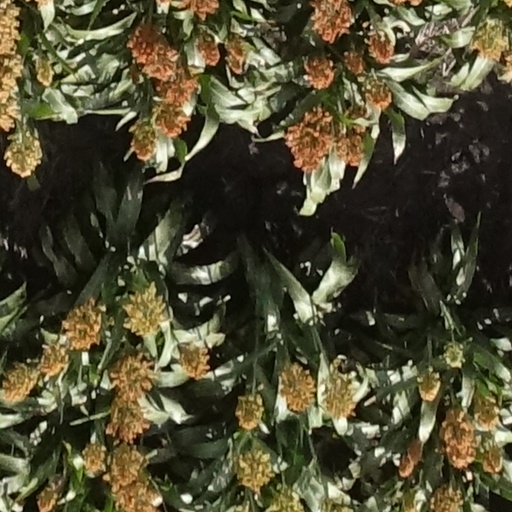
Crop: sorghum